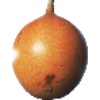
Label: Granadilla 1